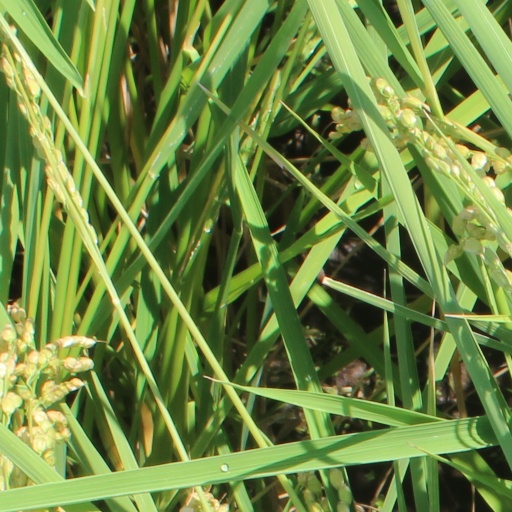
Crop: rice